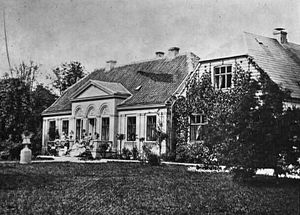
Sankt Thomas (landsted) / Historie
Landstedet St. Thomas. Fotograferet i 1875. Det Kongelige Bibliotek, Billedsamlingen
Sankt Thomas Ejendom tilhørende apoteker A. H. Riise
Sankt Thomas, oprindeligt Alléenlyst, var et landsted på Frederiksberg. Det har givet navn til Sankt Thomas Plads i Frederiksberg Allés østlige del.